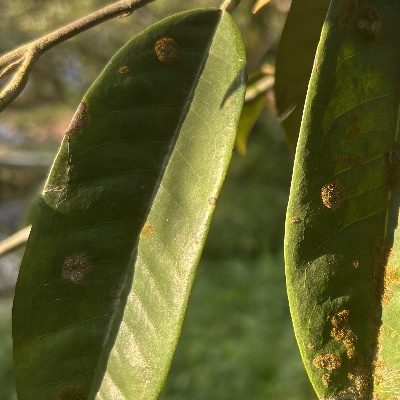
Label: Leaf_Algal